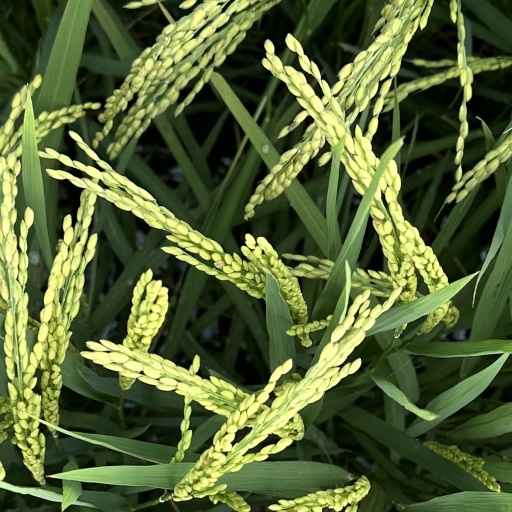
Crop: rice